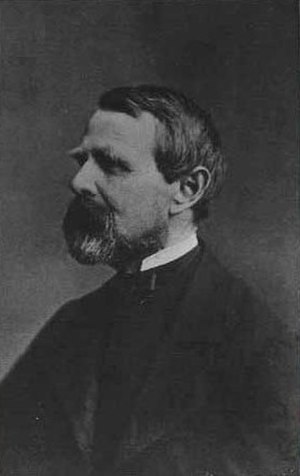
Rudolph Kranold
Rudolph Kranold
Rudolph Heinrich Carl Conrad Kranold var en dansk departementschef og teaterchef, bror til Wilhelm Kranold.